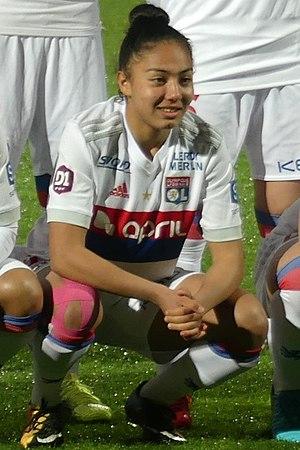
Selma Bacha avec l'Olympique lyonnais en 2018
Selma Bacha, née le 9 novembre 2000 à Lyon, est une footballeuse française jouant au poste de latéral gauche.